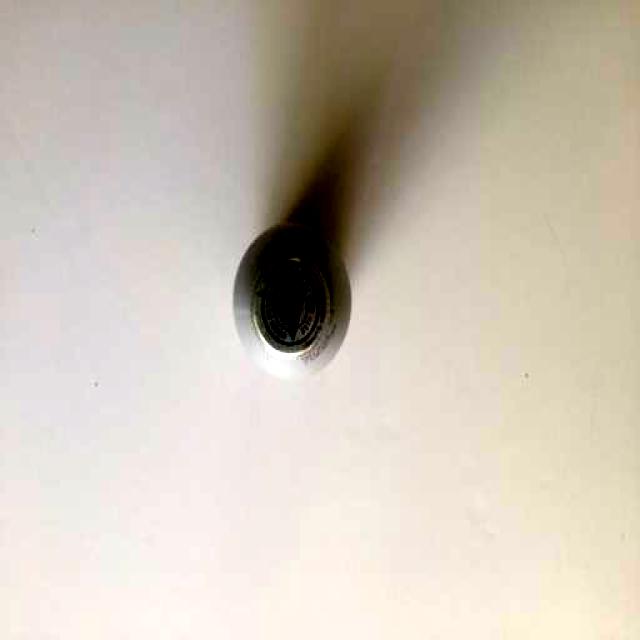
Label: Metal